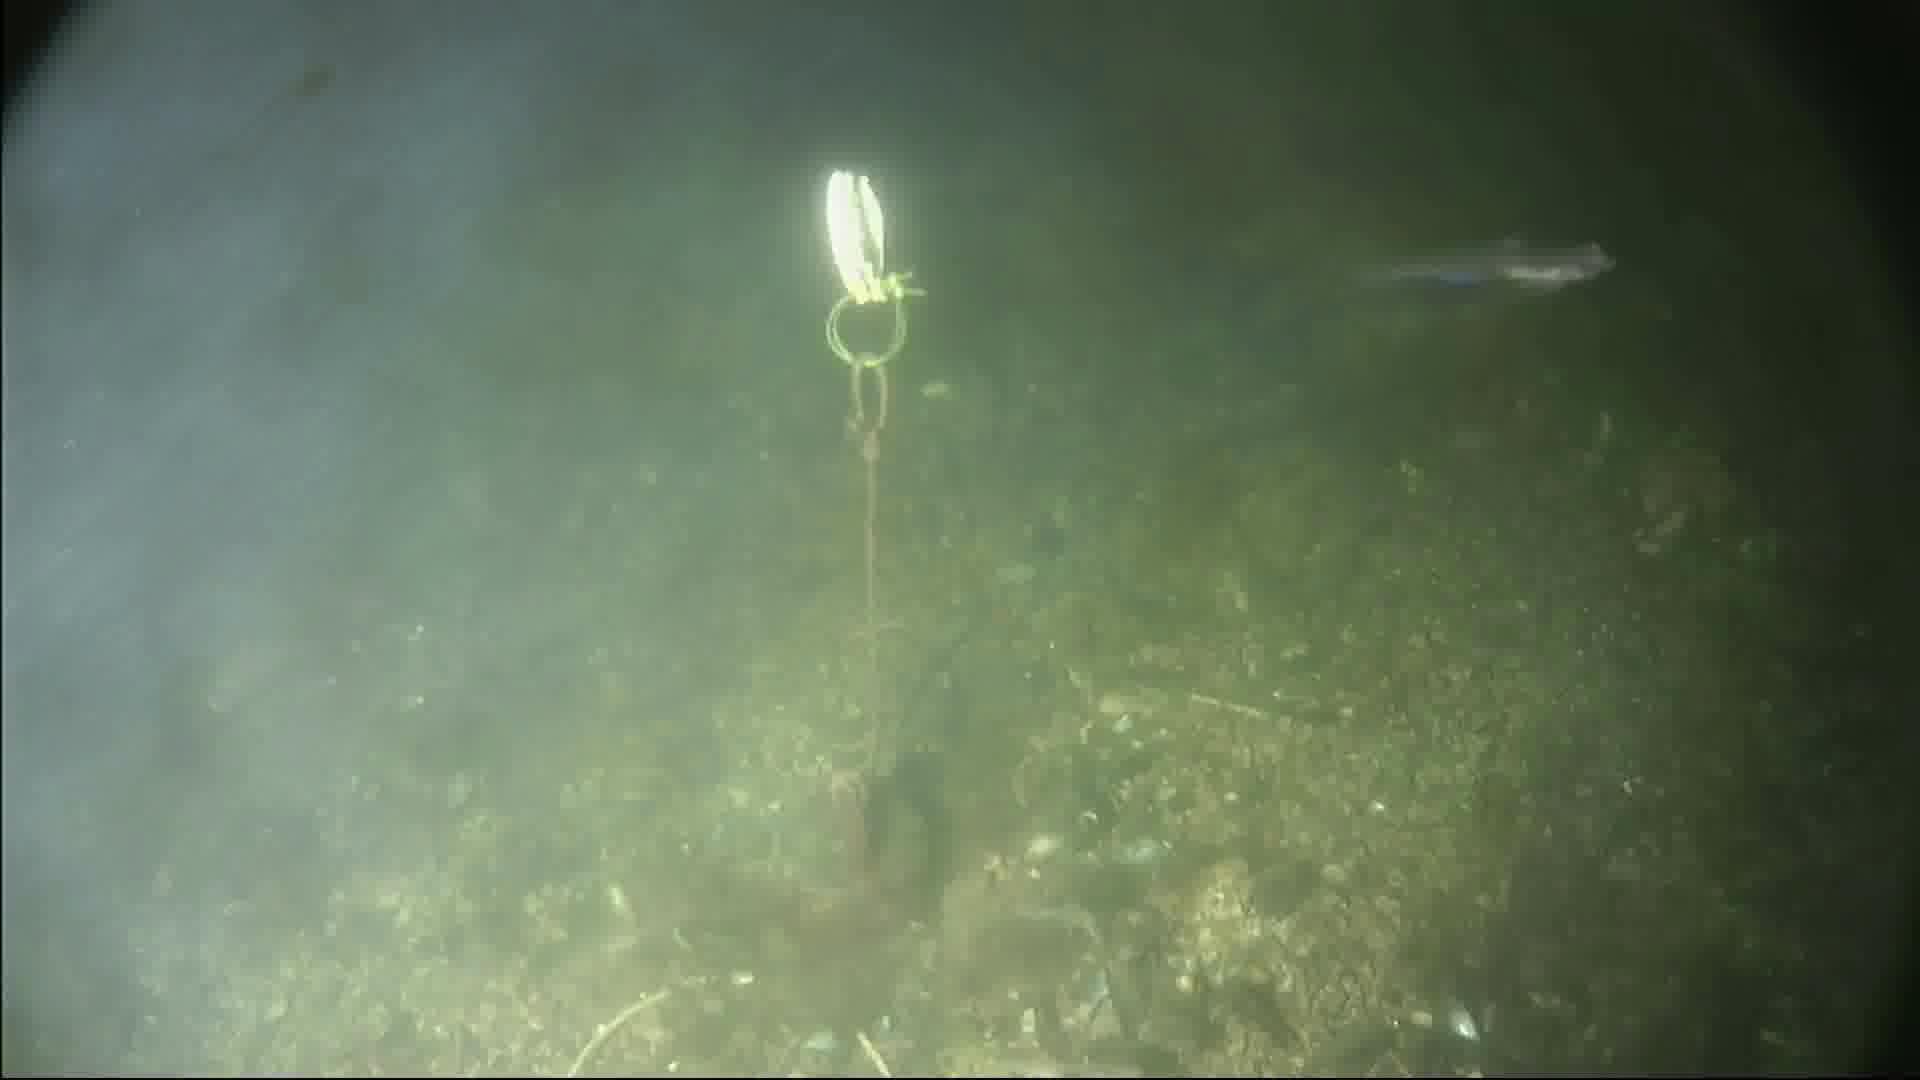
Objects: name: small_fish